Filipe Camarão

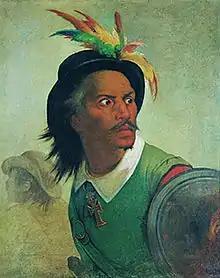
Portrait of Filipe Camarão, by Victor Meirelles, oil on canvas, ca. 1874–78, Museu Victor Meirelles

D. Antônio Filipe Camarão ( – 24 August 1648) was an Indigenous soldier from the Potiguara tribe near the Rio Grande do Norte area of the Portuguese colony of Brazil. His original tribal name was Poti, which means "prawn". He was born in the neighbourhood of Igapó, in Natal, or, according to some other historians, in the state of Pernambuco, or in Aldeia Velha.